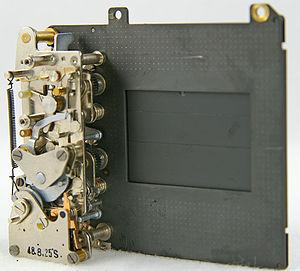
L'obturateur est une pièce mécanique utilisée dans les appareils photographiques ou les caméras, placée entre l'objectif et le capteur ou la pellicule.